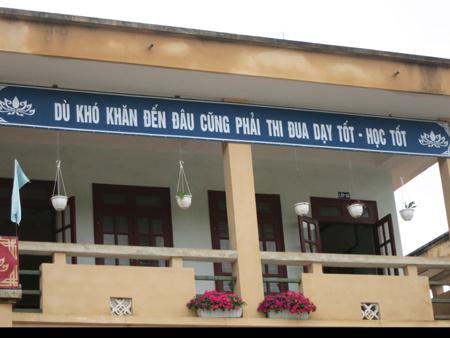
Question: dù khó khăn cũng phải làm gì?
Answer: cũng phải thi đua dạy tốt-học tốt